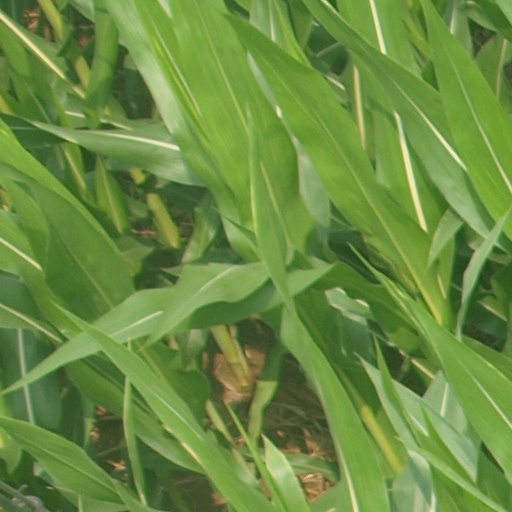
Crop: maize; corn